Alex Johnson (Australian footballer)

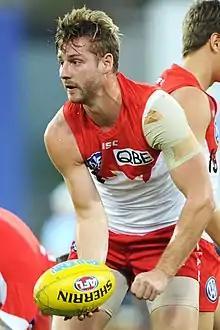
Johnson playing for Sydney in July 2018

Alex Johnson (born 2 March 1992) is a former professional Australian rules footballer who played for the Sydney Swans in the Australian Football League (AFL). He was part of Sydney's 2012 premiership team.